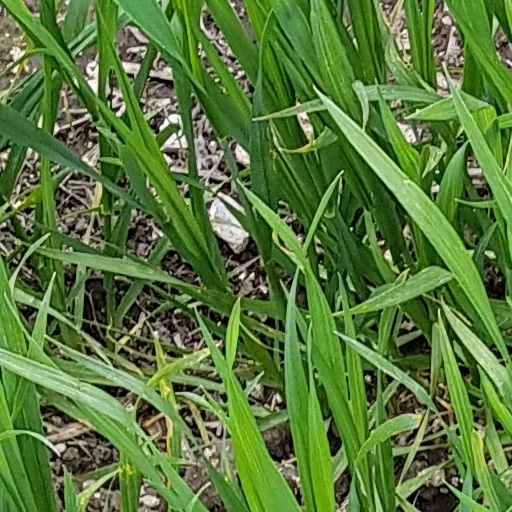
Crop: wheat